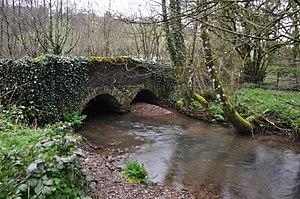
La Batherm est une rivière d'Angleterre qui traverse le Somerset et le Devon.